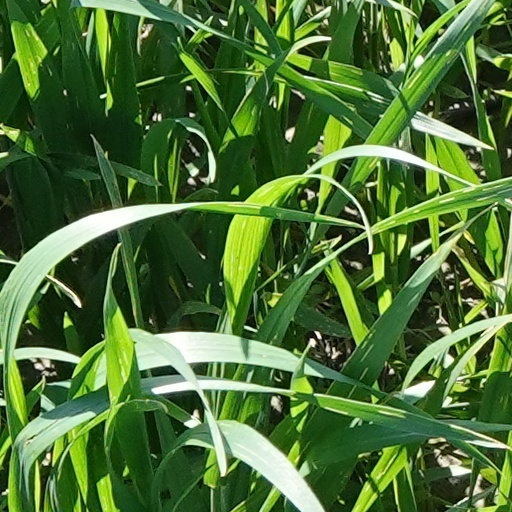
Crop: wheat